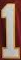
Number: 1